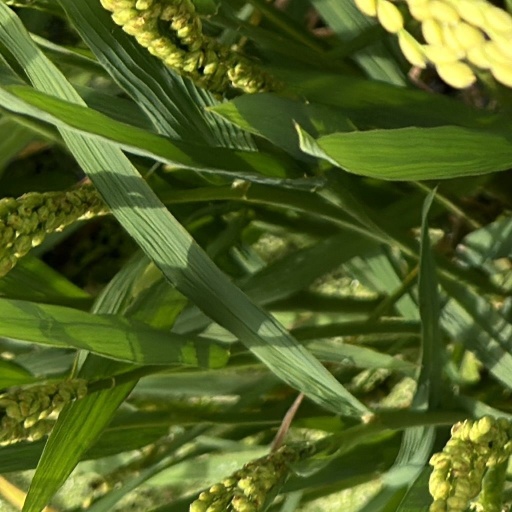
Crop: rice